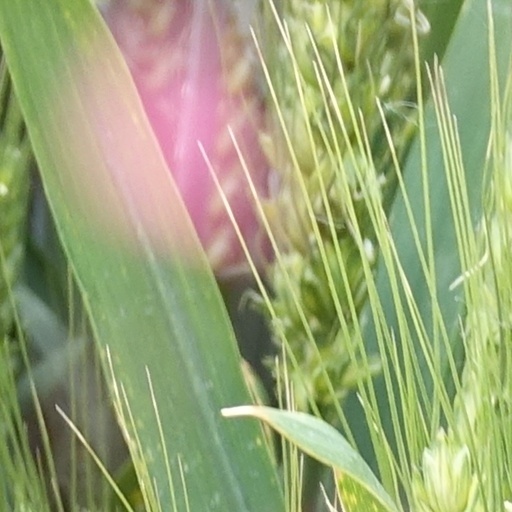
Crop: wheat